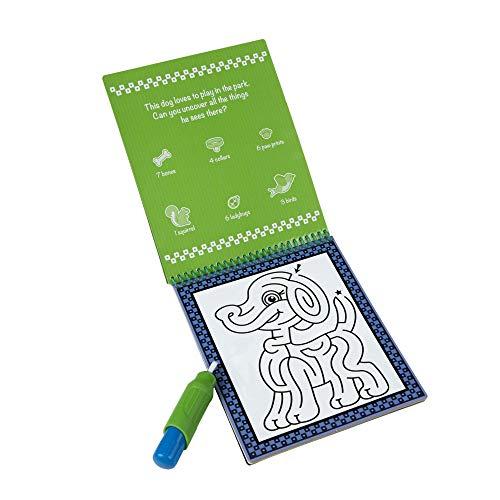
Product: Melissa & Doug On the Go Water Wow! Pet Mazes Activity Pad (The Original Reusable Coloring Book, Refillable Water Pen, Great Gift for Girls and Boys - Best for 3, 4, 5, 6, and 7 Year Olds)
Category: Toys & Games | Arts & Crafts | Craft Kits | Paint with Water Kits
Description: NO-MESS ACTIVITY BOOK: The Melissa and Doug On the Go Water Wow Pet Mazes Activity Pad features reusable pages that come to life when wet.
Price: $4.85
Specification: ProductDimensions:0.8x6.9x9.9inches|ItemWeight:6.4ounces|ShippingWeight:6.7ounces(Viewshippingratesandpolicies)|DomesticShipping:ItemcanbeshippedwithinU.S.|InternationalShipping:ThisitemcanbeshippedtoselectcountriesoutsideoftheU.S.LearnMore|ShippingAdvisory:Thisitemmustbeshippedseparatelyfromotheritemsinyourorder.Additionalshippingchargeswillnotapply.|ASIN:B0120Z9DDC|Itemmodelnumber:9484|Manufacturerrecommendedage:4-6years